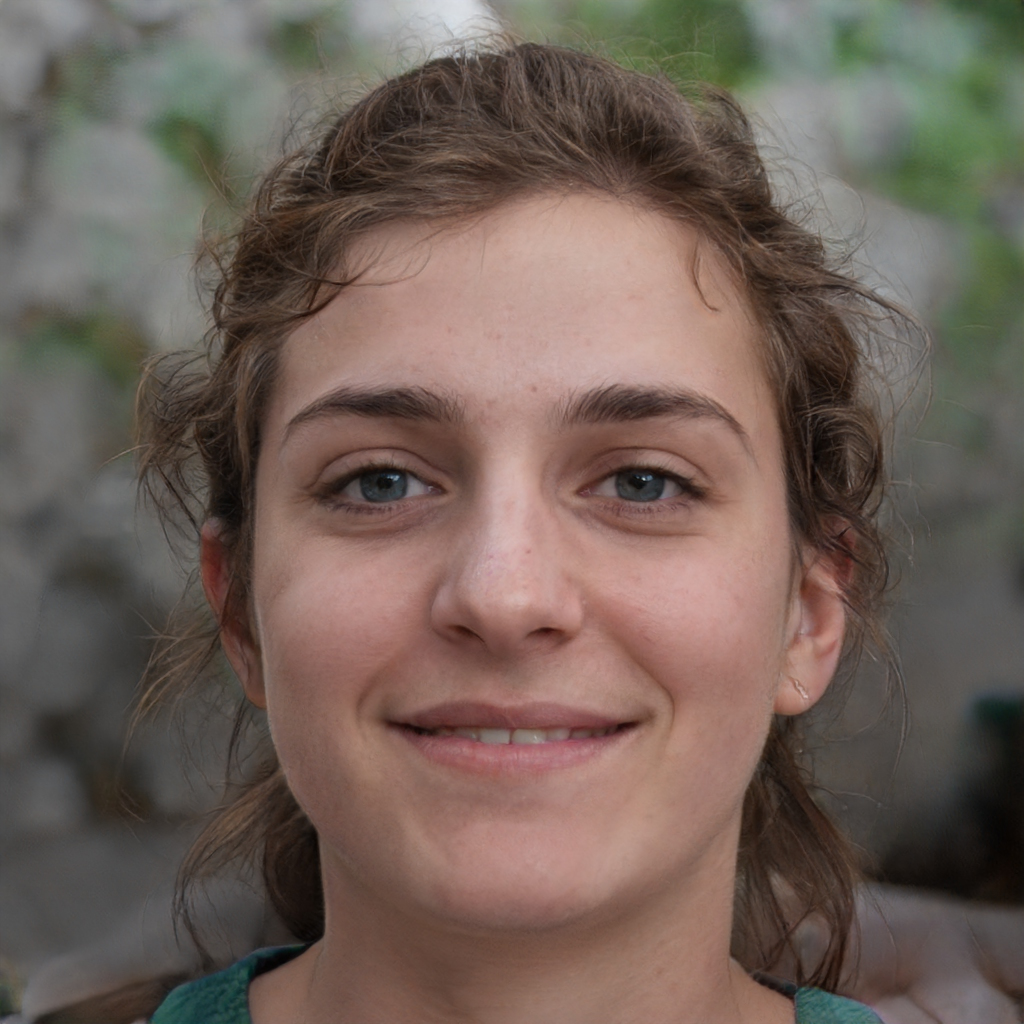
Gender: Female